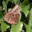
Label: butterfly